BTR-80

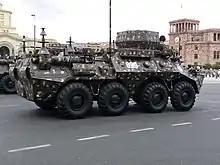
Armenian «Infauna» during the military parade in Yerevan

BREM-K (GAZ-59033) ("bronirovannaya remontno-evakuatsionnaya mashina") – armoured recovery vehicle with towbars, a winch, welding equipment and a light crane.